Kishinchand Chellaram College

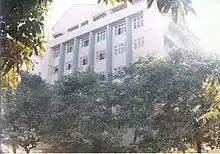
K.C. College campus

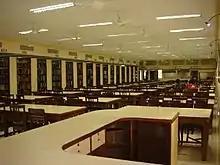
Campus library

The building had an area of and was built in the restrained art-deco style that dominated the architectural design ethic in the city since the 1920s. The college today has an air-conditioned auditorium with nearly 600 seating capacity, a parquet indoor badminton court and a community hall. The Department of Mass Media now operates through its new Colaba campus building.